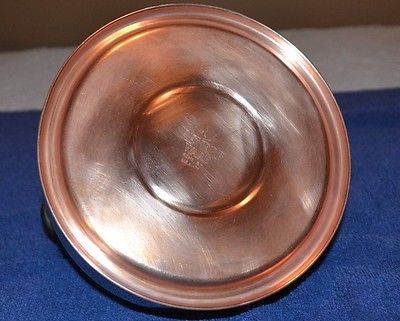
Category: kettle